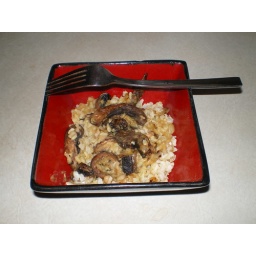
sauteed portebello mushrooms over a bed of brown rice &amp;amp; sauteed spinach